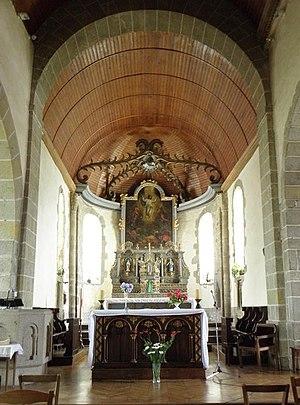
Choeur de la prieurale de Saint-Sauveur-des-Landes (35).
L’église paroissiale Saint-Sauveur se situe au centre du bourg de Saint-Sauveur-des-Landes, dans le département d’Ille-et-Vilaine, en France, au croisement de la route départementale 18 et de la route départementale 105.